Jean Savard

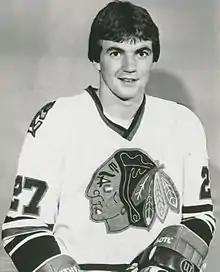
Savard in 1977

Jean Savard (born April 26, 1957) is a Canadian former professional ice hockey player. He played 43 games in the National Hockey League with the Chicago Black Hawks and Hartford Whalers between 1977 and 1980.